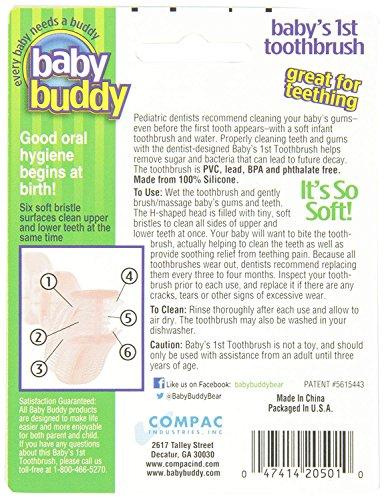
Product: Brilliant Baby’s 1st Toothbrush Teether - Premium Silicone First Toothbrush for Babies and Toddlers - Kids Love Them, Blue, 1 Count
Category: Baby Products | Baby Care | Pacifiers, Teethers & Teething Relief | Teethers
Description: Baby’s 1st toothbrush teether is child controlled and great for teething Innovative H-Shaped, 6 sided brush gently cleans and massages upper and lower teeth and gums simultaneously.
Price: $7.86